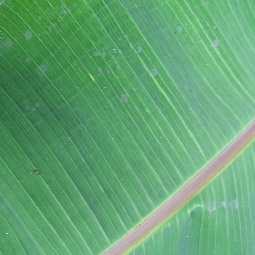
Label: Healthy